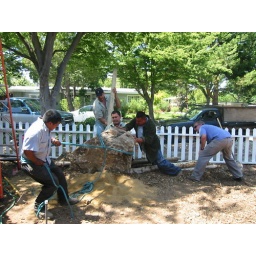
It wasn't clear whether they'd be able to get that rock in there.